Davie Selke

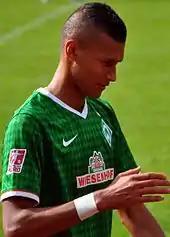
Selke started his career at Werder Bremen in 2013 and went on to score nine goals in 33 league appearances for the club.

At the start of the 2014–15 campaign, Selke signed a new four-year deal with Bremen, tying him to the club until 2018. He scored his first goal on 20 September 2014, netting in a 4–2 Bundesliga loss against FC Augsburg. A late flurry of four goals and four assists in nine games from Selke helped Bremen to a tenth-placed finish in the league, thus securing their status in the Bundesliga for another season. He finished the season with 10 goals in 33 appearances in all competitions.